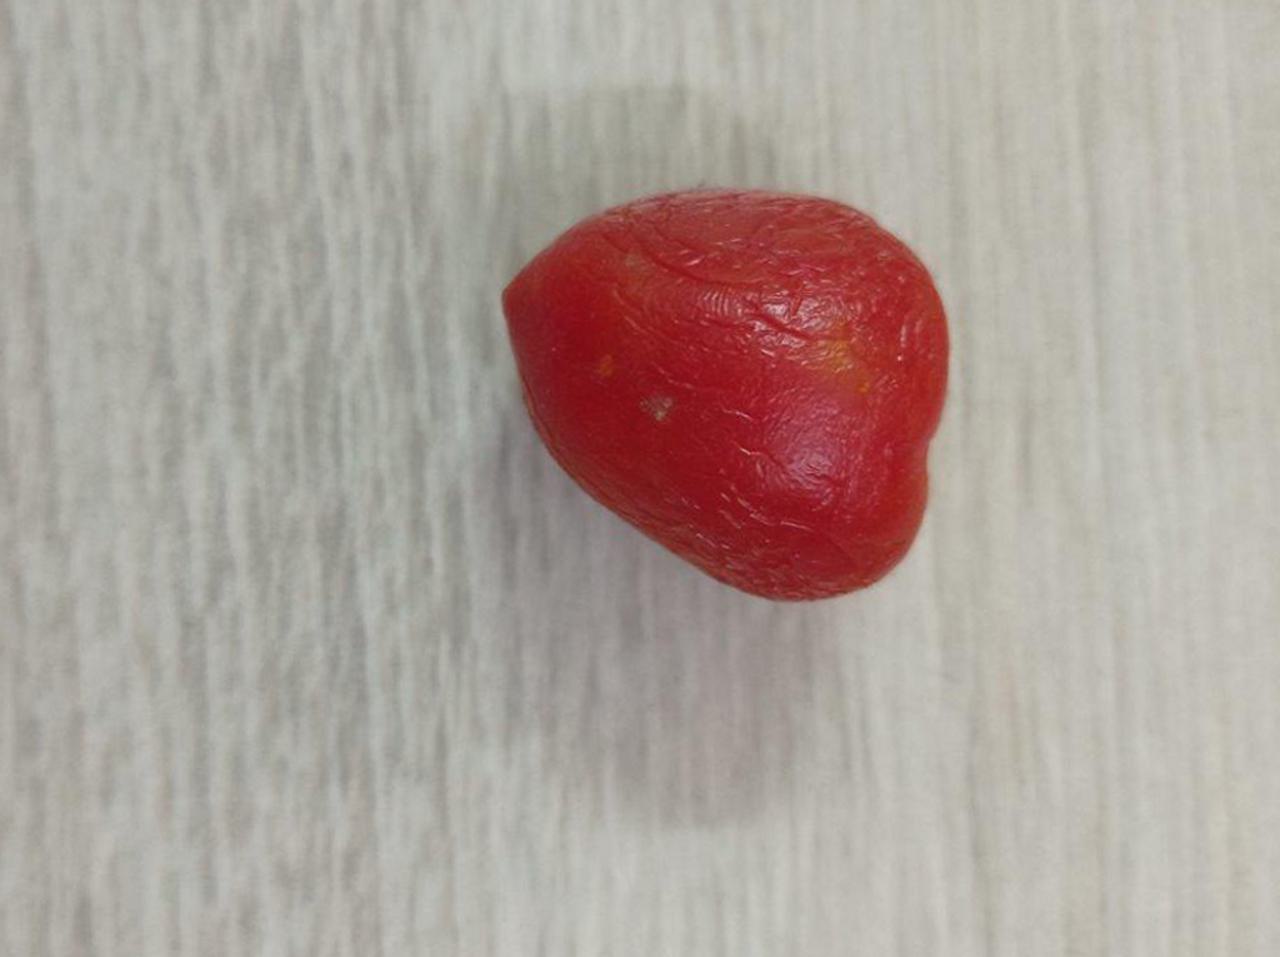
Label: Rotten